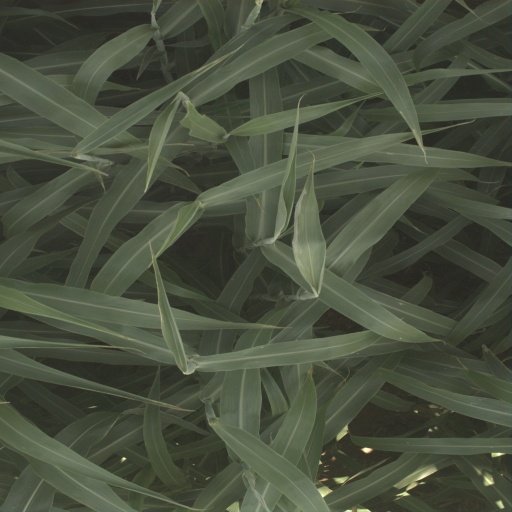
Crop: sorghum